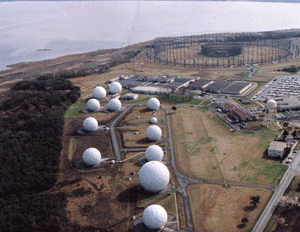
Misawa est une ville située dans la préfecture d'Aomori, sur l'île de Honshū, au Japon.